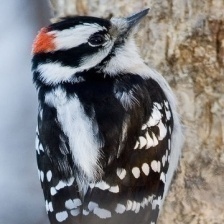
Species: DOWNY WOODPECKER
Scientific name: PICOIDES PUBESCENS